Last Ounce of Courage

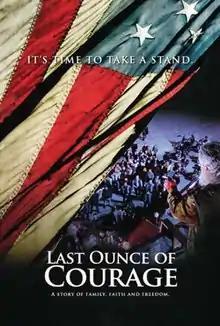
Theatrical release poster

Last Ounce of Courage is a 2012 American Christian Christmas drama film directed by Darrel Campbell and Kevin McAfee and starring Marshall R. Teague, Jennifer O'Neill, and Fred Williamson. It centers on the struggle of Bob Revere, a man dealing with what he feels is his freedom of religion being attacked by the government of his community and an ACLU-like group.